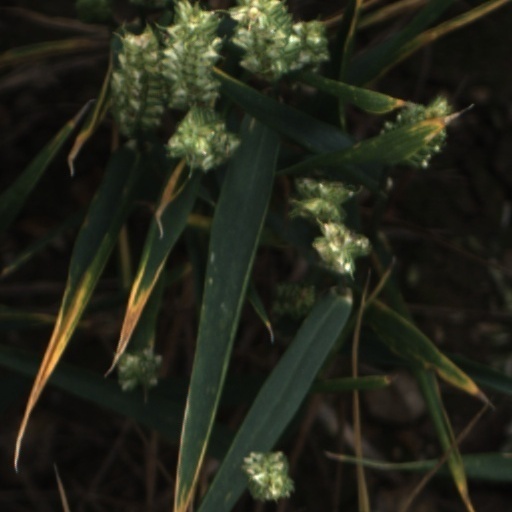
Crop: wheat